Nelder Grove

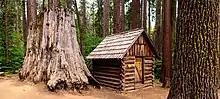
Bildeo Meadow Cabin

The Nelder Grove Interpretive Center features several artifacts from the area's logging era, including two restored log cabins and replicas of traditional logging chutes. These cabins, originally constructed by pioneers in the late 1800s at nearby Bildeo Meadow, were moved to Nelder Grove in the 1980s under a project funded by the National Historic Preservation Act. They are among the oldest structures in the Sierra National Forest.